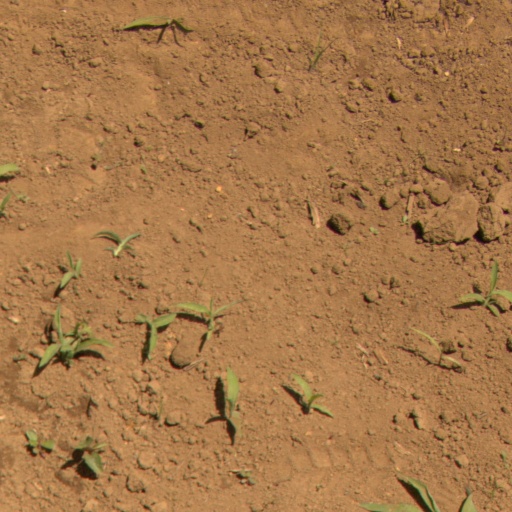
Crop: Jerusalem artichoke